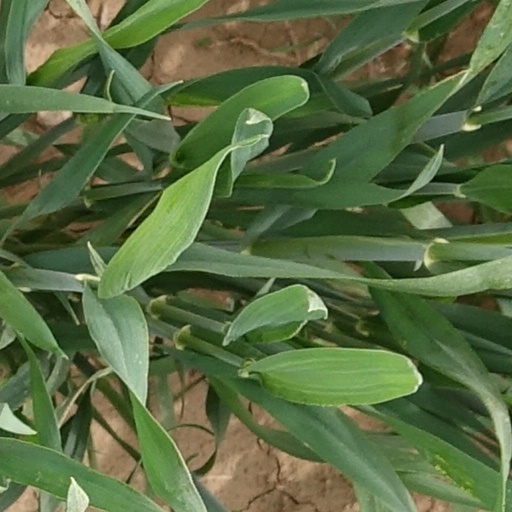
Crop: wheat